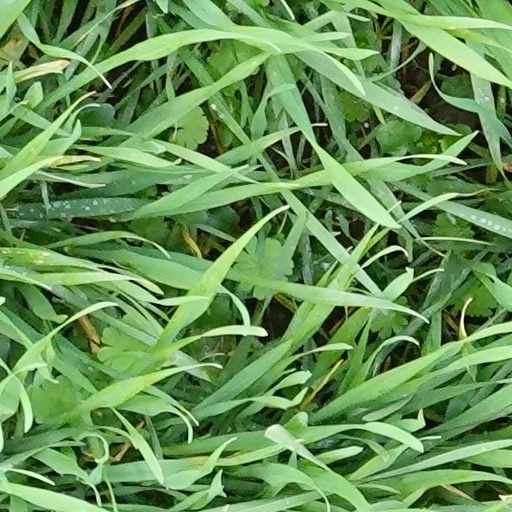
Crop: wheat